Speech-generating device

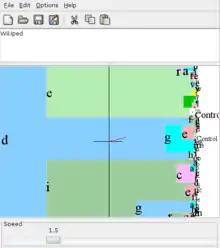
A screenshot of the Dasher rate enhancement program

Augmentative and alternative communication is typically much slower than speech, with users generally producing 8–10 words per minute. Rate enhancement strategies can increase the user's rate of output to around 12–15 words per minute, and as a result enhance the efficiency of communication.